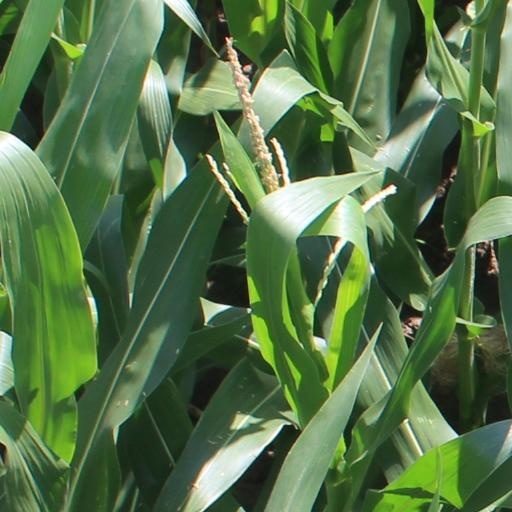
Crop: maize; corn